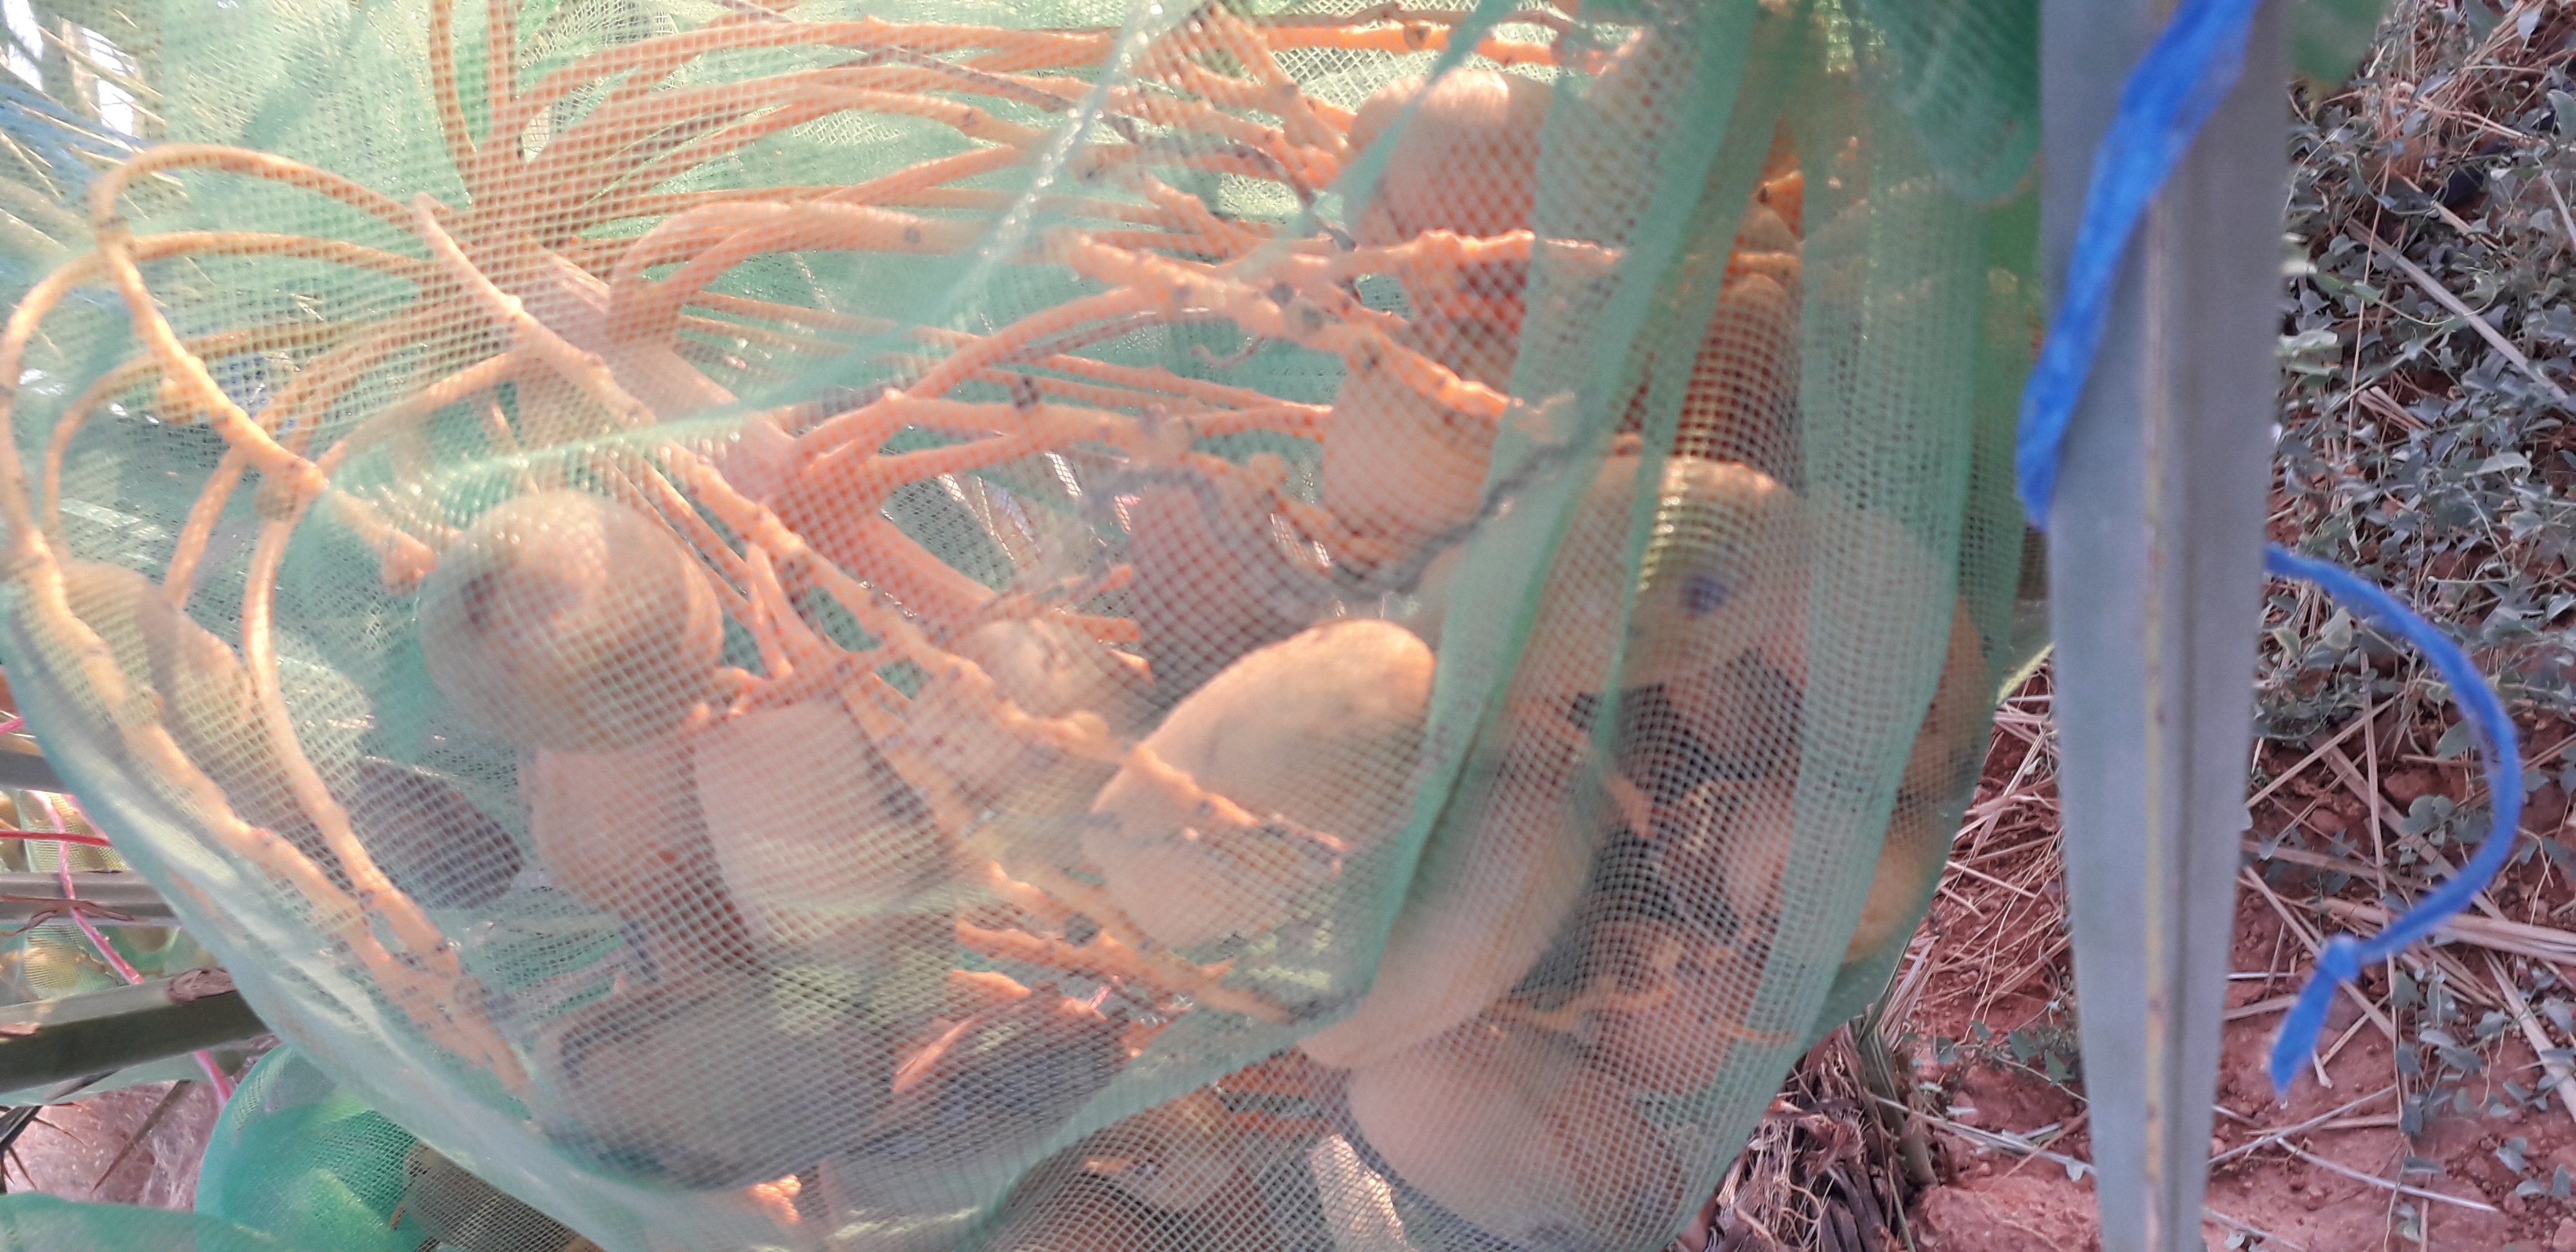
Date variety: Boumajhoul